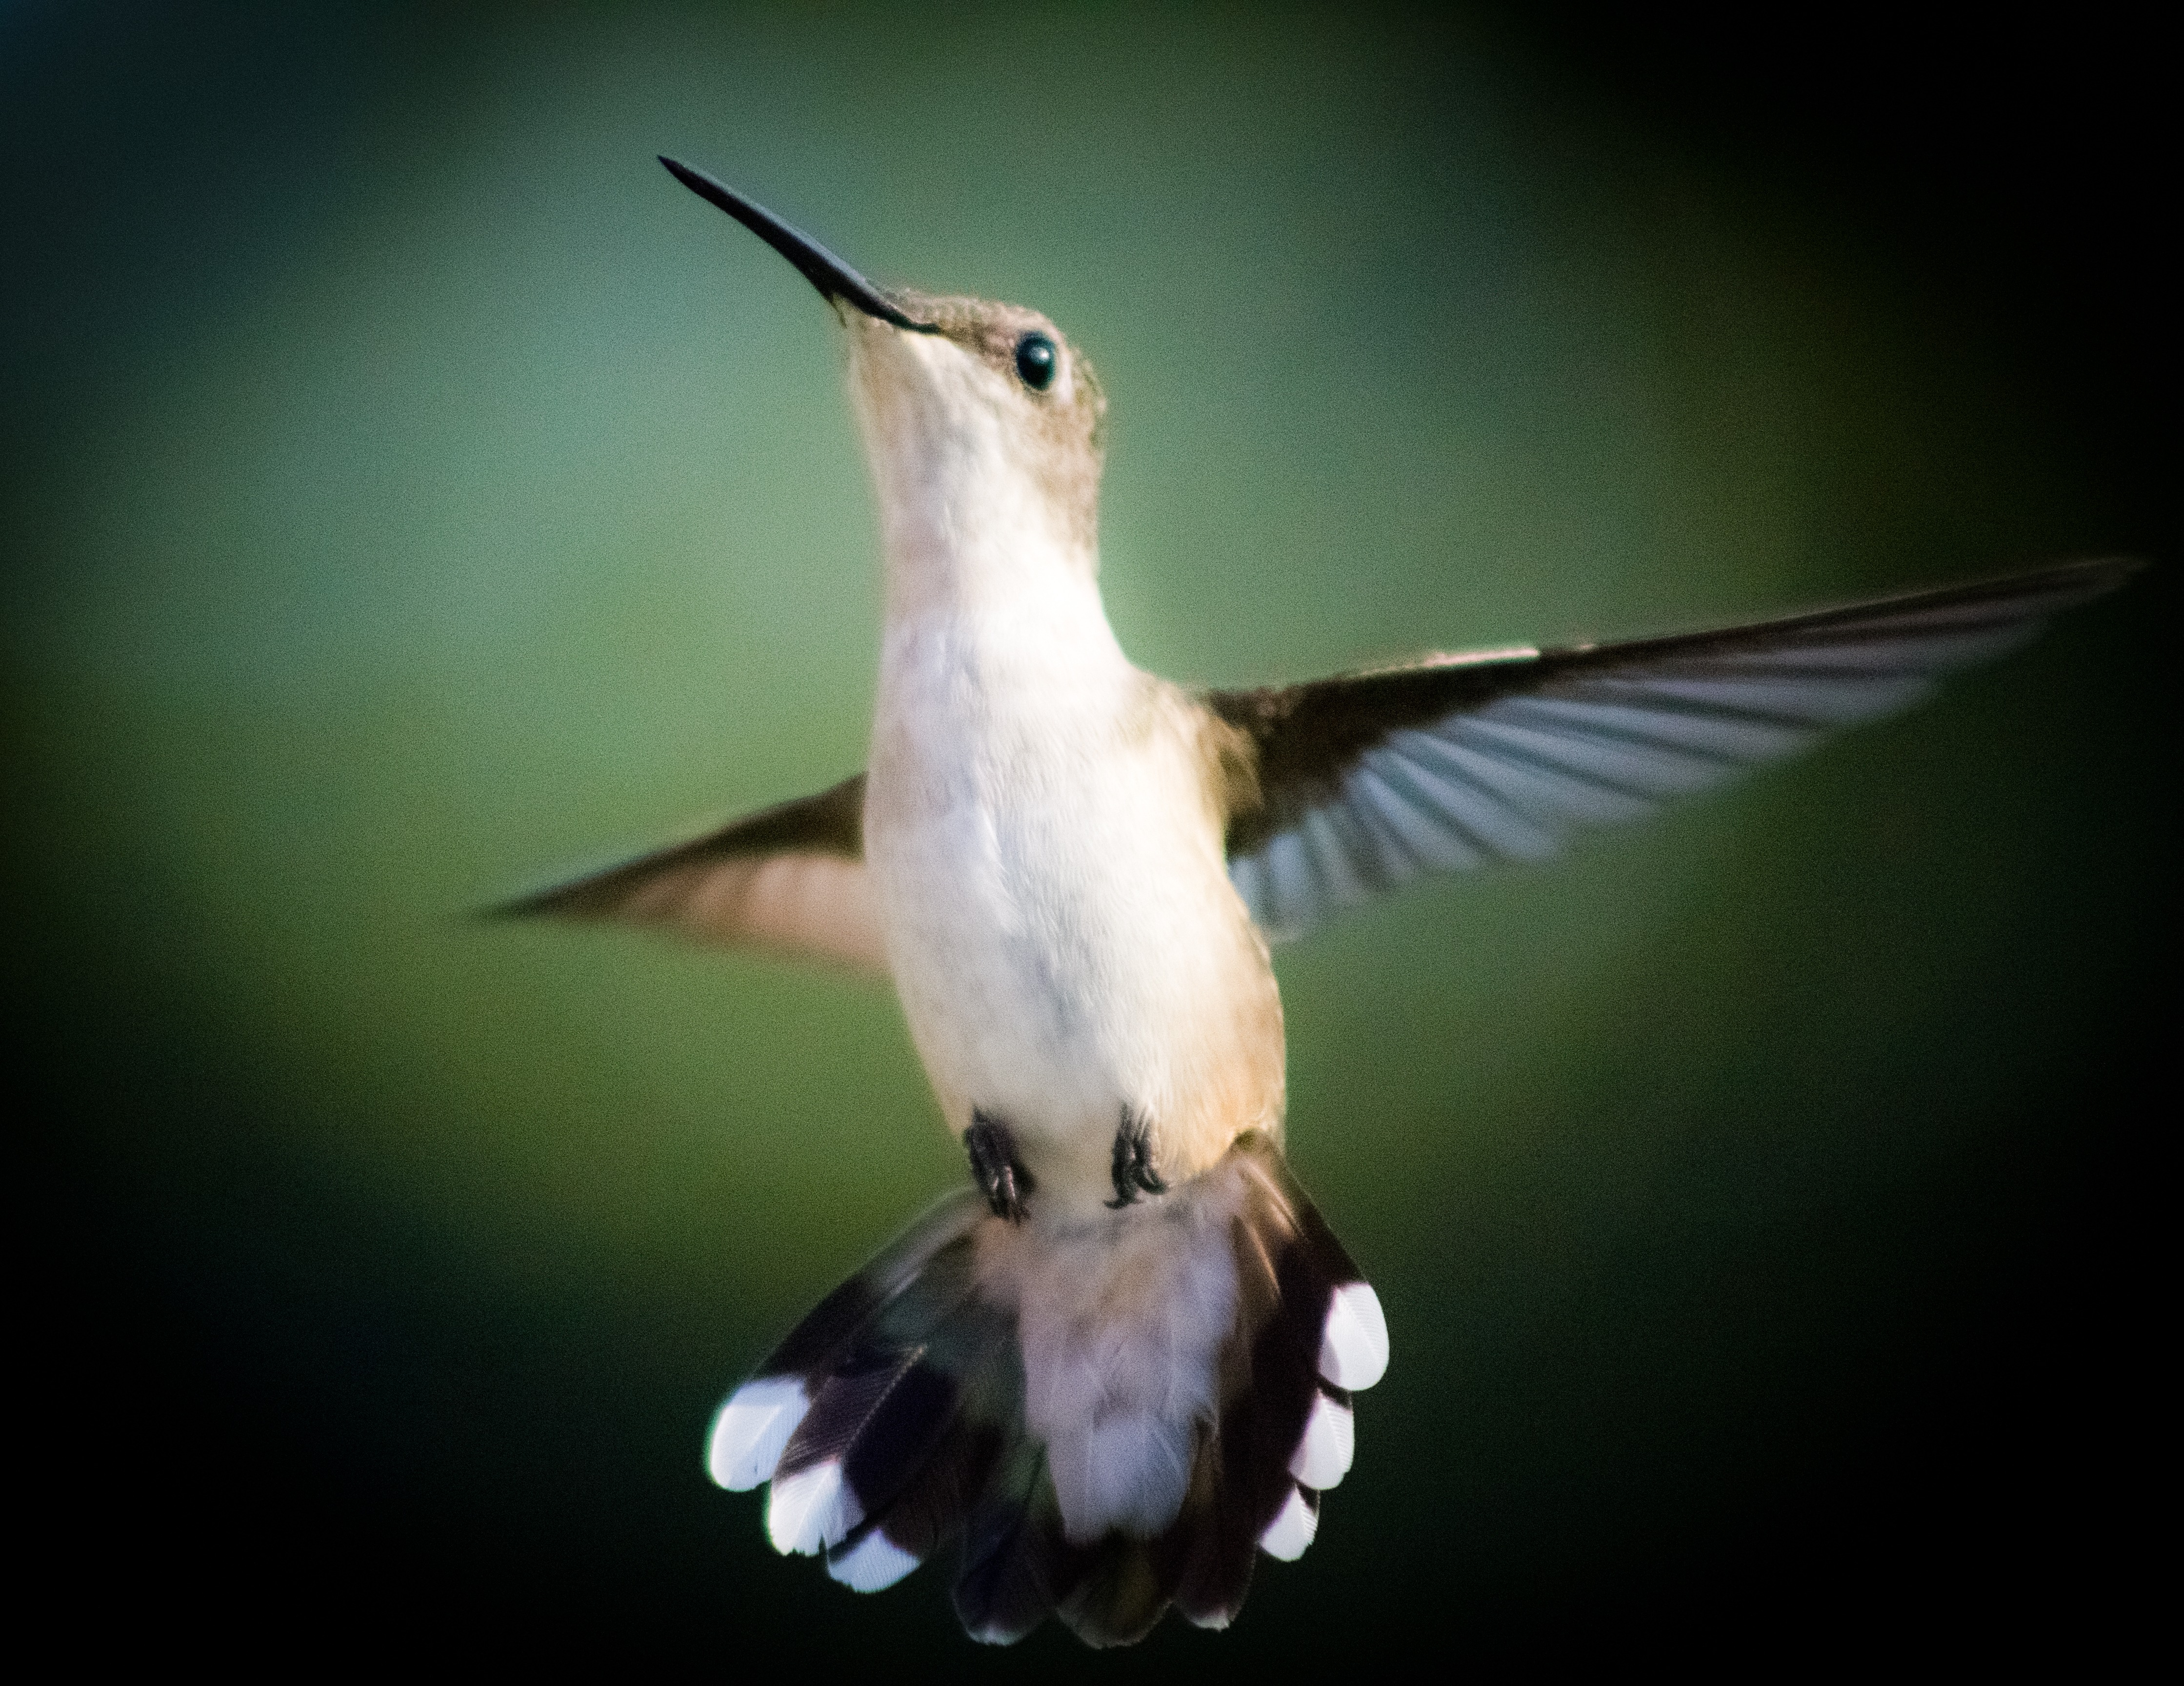
nature, outdoor, wilderness, bird, wing, animal, fly, wildlife, wild, beak, flight, hummingbird, mammal, freedom, feather, avian, fauna, majestic, outside, wings, vertebrate, creature, pollinator